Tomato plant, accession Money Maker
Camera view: horizontal (90 deg, fisheye); turntable rotation: 300 degrees
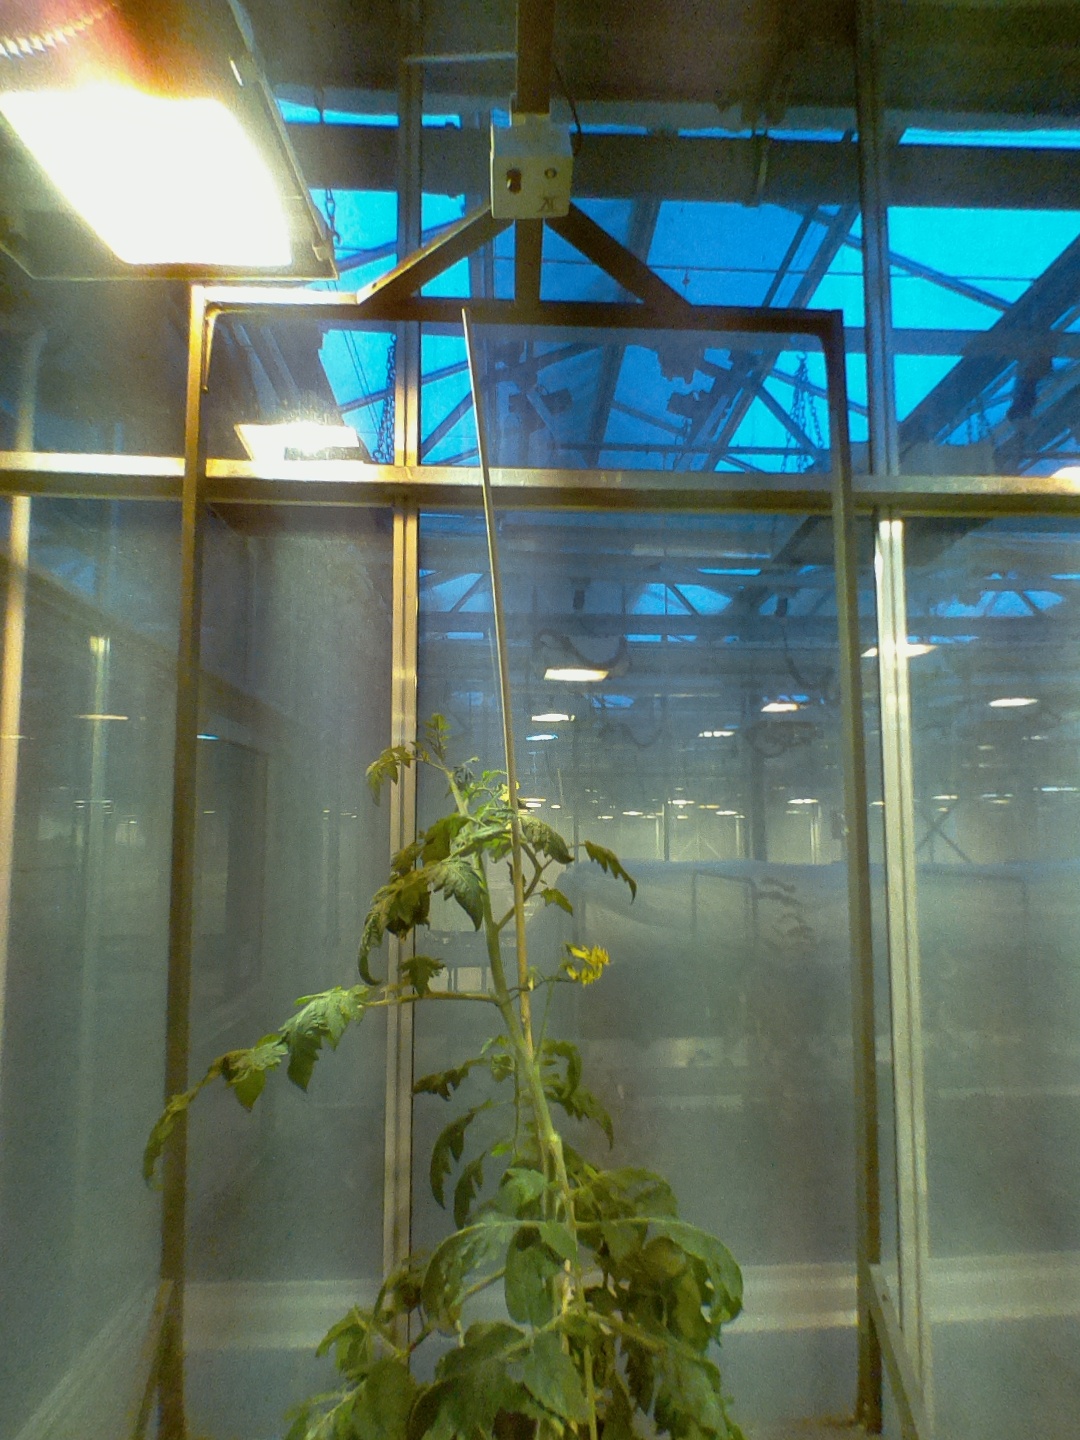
BBCH growth stage 68: Full flowering, 80%-90% of flowers open, more petals falling